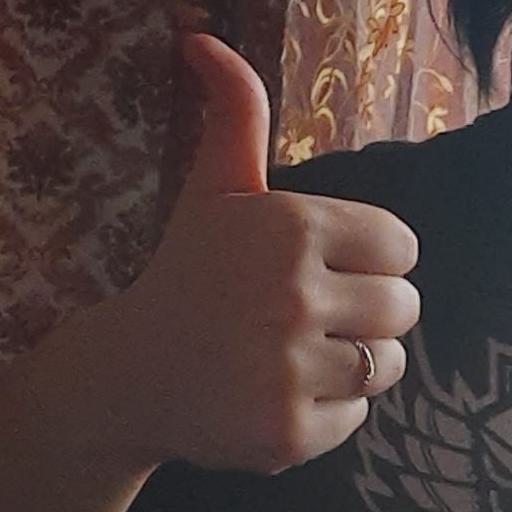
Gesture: like